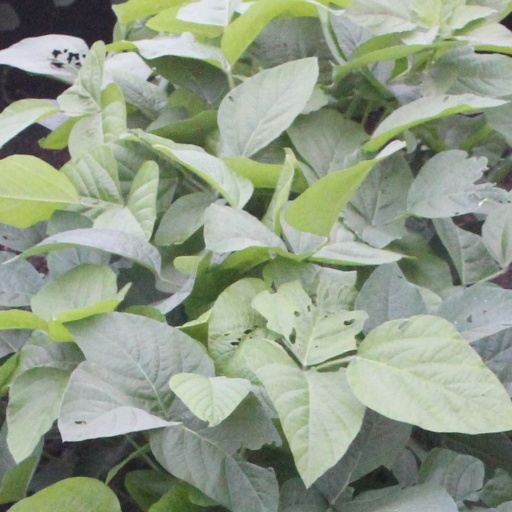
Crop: soybean